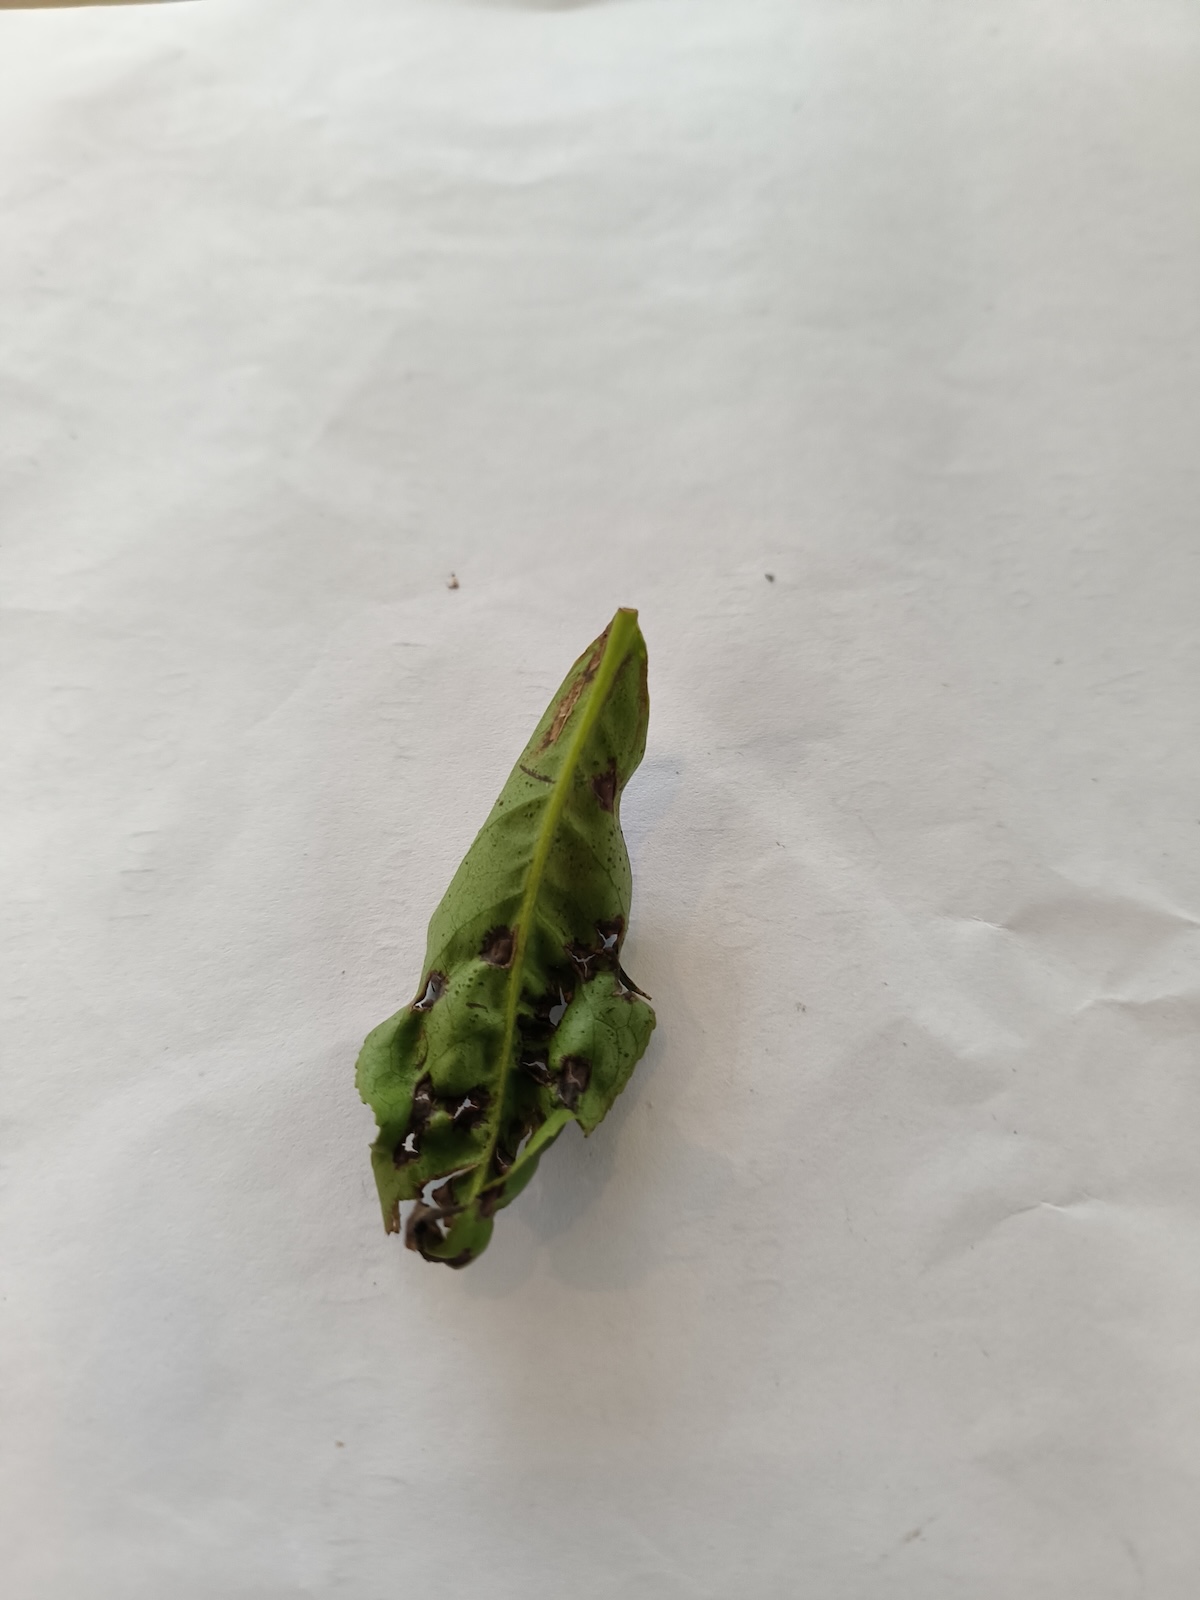
Label: Green mirid bug